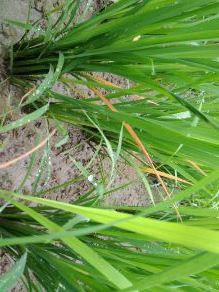
Disease: Tungro